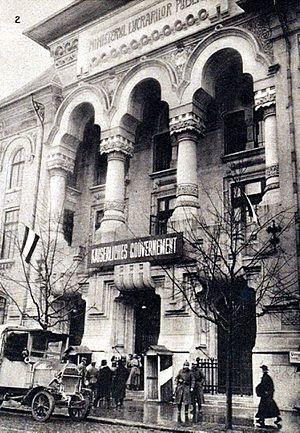
Siège du «
Le front roumain, composante du front de l'Est durant la Première Guerre mondiale, met aux prises les forces de la Quadruplice d'une part, qui comprend des armées bulgare, austro-hongroise, ottomane et allemande, et d'autre part l'armée roumaine soutenue par l'armée impériale russe et par la mission logistique française du général Berthelot. Après bien des atermoiements entre 1914 et 1916, notamment dus au fait que le royaume roumain appartient nominalement au système d'alliance mis en place par l'Allemagne, les responsables politiques du royaume rompent avec les puissances centrales durant l'été 1916, à la faveur de l'offensive russe sur le front austro-hongrois. Multipliant les erreurs, les militaires roumains se montrent rapidement impuissants à contenir l'offensive concertée des puissances centrales et à défendre efficacement la capitale. Ainsi, à la fin de l'année 1916, les unités roumaines, épaulées par des troupes russes, se maintiennent en Moldavie, mais, au fil des mois, ce soutien devient de plus en plus illusoire, et à la fin de l'année 1917, les Roumains sont obligés de demander l'armistice et de signer une paix de défaite avec les puissances centrales.